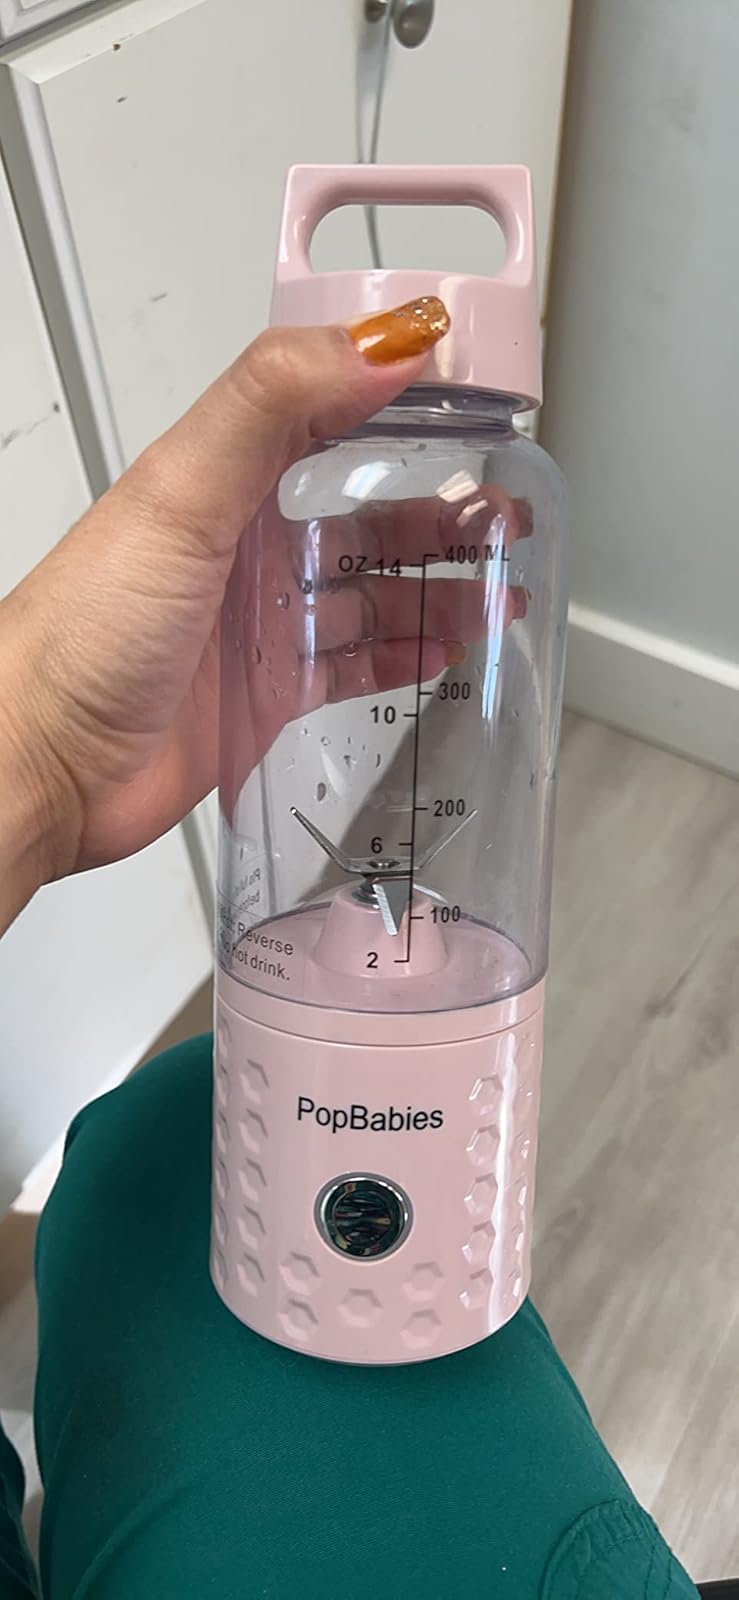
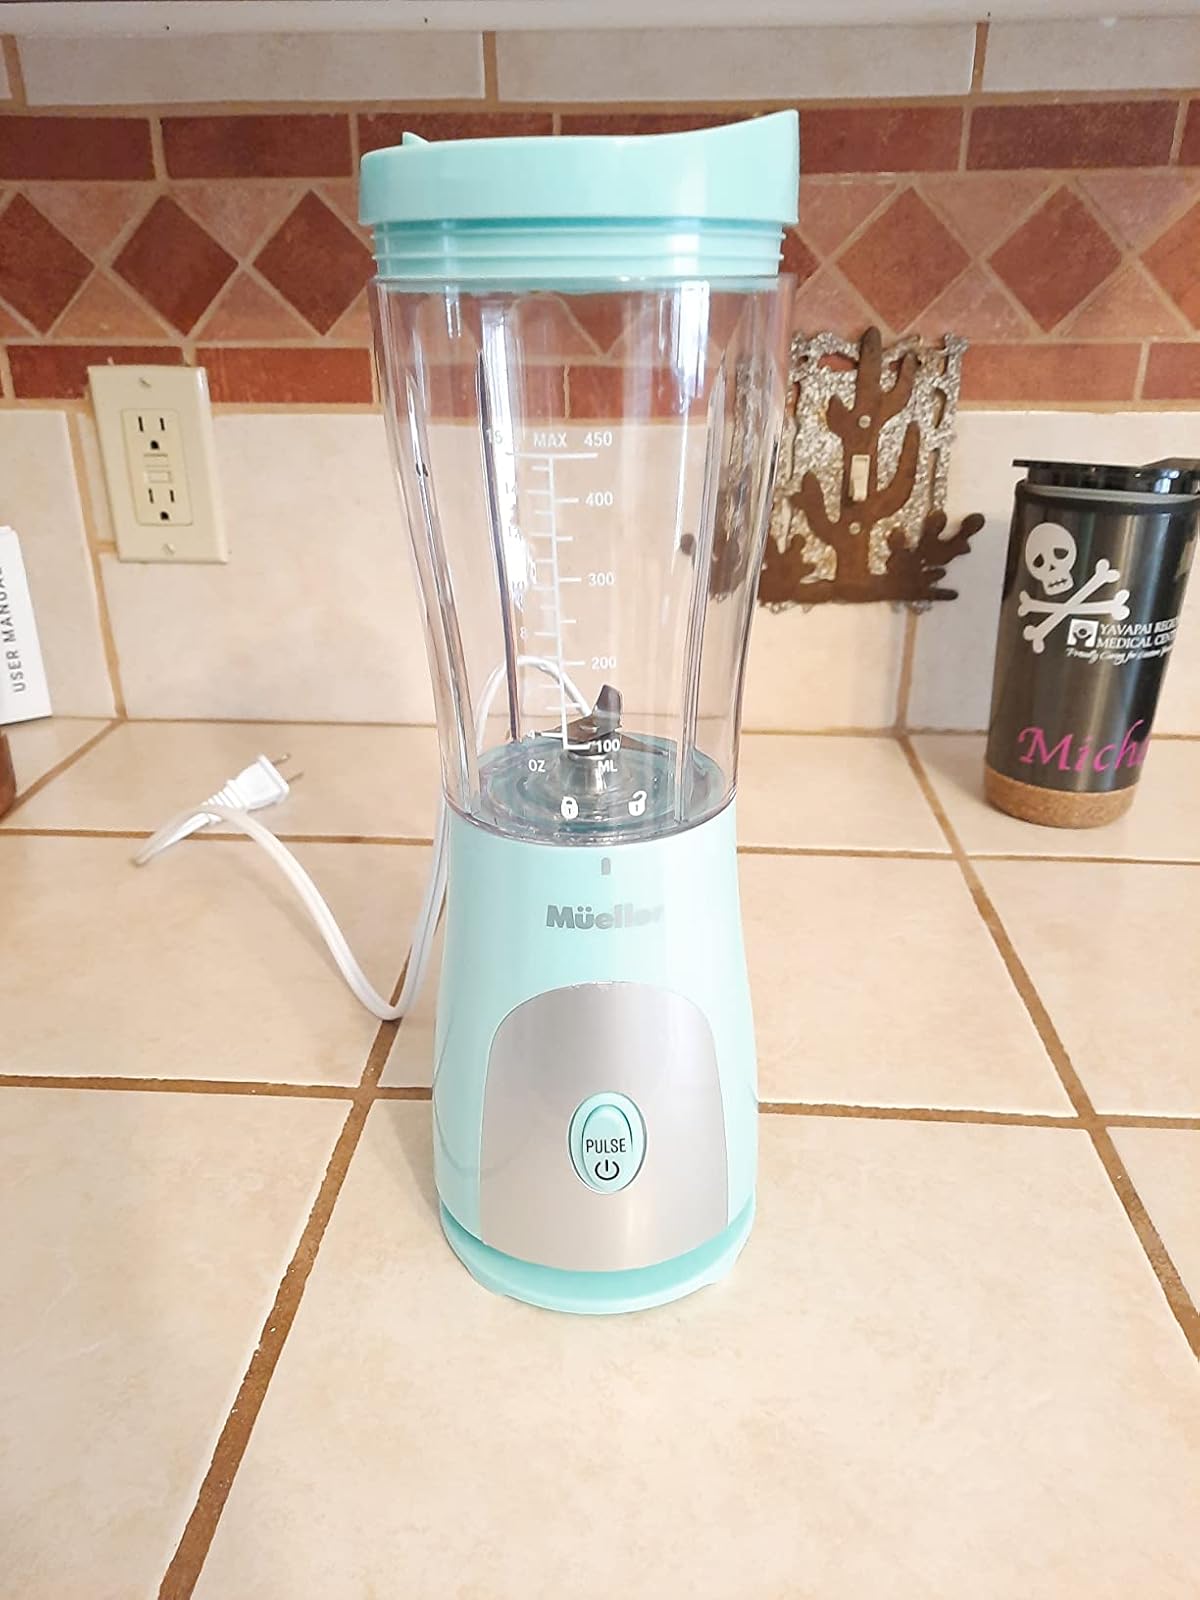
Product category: items_blender
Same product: no